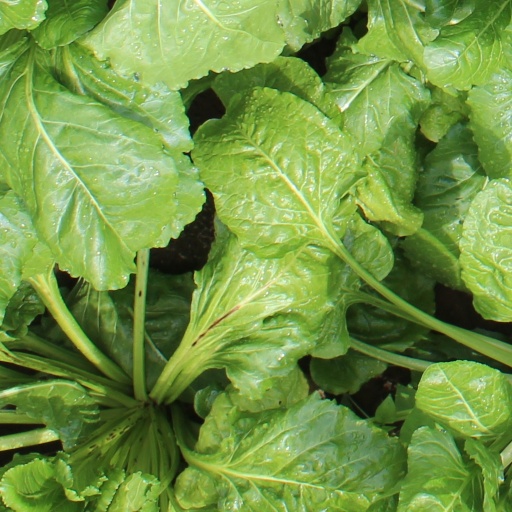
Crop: sugar beet